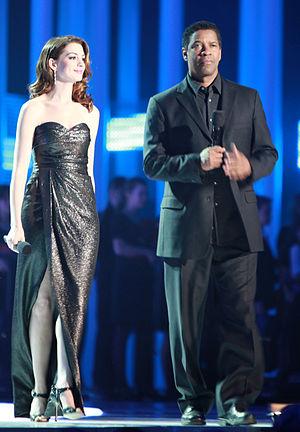
Denzel Washington [dɛnzɛl ˈwɑʃɪŋtən] est un acteur et un réalisateur américain né le 28 décembre 1954 à Mount Vernon.